Menlo Avenue–West Twenty-ninth Street Historic District

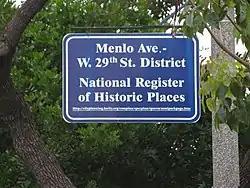
Signage on Menlo Avenue between Adams Boulevard & 29th Street

The Menlo Avenue–West Twenty-ninth Street Historic District is a historic district in the North University Park neighborhood of Los Angeles, which is itself part of the city's West Adams district. The area consists of late Victorian and Craftsman-style homes dating back to 1896. The area is bounded by West Adams Boulevard on the north, Ellendale on the east, West Thirtieth Street on the south, and Vermont Avenue to the west. The district is noted for its well-preserved period architecture, reflecting the transition from late Victorian and shingle-styles to the American Craftsman style that took hold in Southern California in the early 1900s. The district was added to the National Register of Historic Places in 1987.